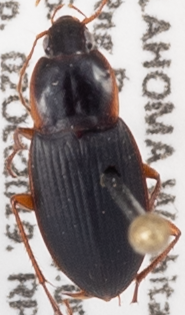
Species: Calathus opaculus
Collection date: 2019-10-02
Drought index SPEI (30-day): -0.54
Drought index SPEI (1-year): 2.09
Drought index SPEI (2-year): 1.13